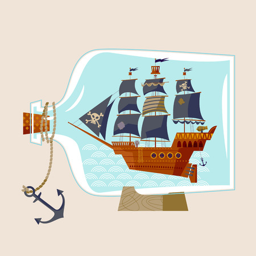
pirate ship in a bottle